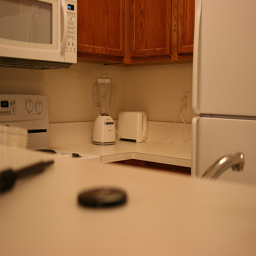
A kitchen filled with lots of white appliances.
A kitchen with standard and small appliances and wooden cabinets.
A view of a blender and a toaster over from across the room.
A blended and a toaster sit beside each other on kitchen counter top.
A picture of a kitchen taken from a corner of a counter.